History of fishing

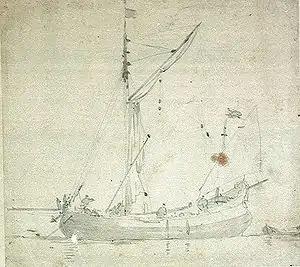
A dogger viewed from before the port beam. c. 1675 by Willem van de Velde the Younger

In the 15th century, the Dutch developed a type of seagoing herring drifter that became a blueprint for European fishing boats. This was the Herring Buss, used by Dutch herring fishermen until the early 19th centuries. The ship type buss has a long history. It was known around 1000 AD in Scandinavia as a "bǘza", a robust variant of the Viking longship. The first herring buss was probably built in Hoorn around 1415. The last one was built in Vlaardingen in 1841.